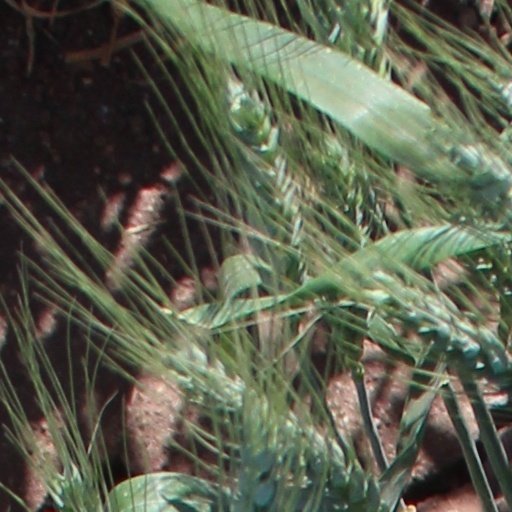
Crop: wheat